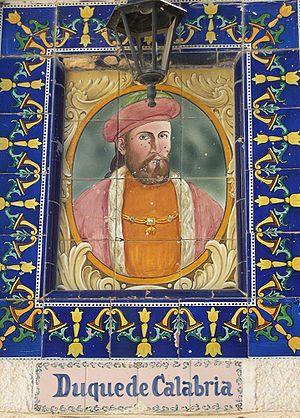
Ferdinand d'Aragon, né le 15 décembre 1488 à Andria dans le Royaume de Naples et mort le 26 octobre 1550 à Valence dans le Royaume de Valence est un prince du sang de la Maison de Trastamare qui a été duc de Calabre et vice-roi de Valence. Il est le fils aîné de Frédéric Iᵉʳ de Naples et d'Isabelle des Baux, sa seconde épouse.